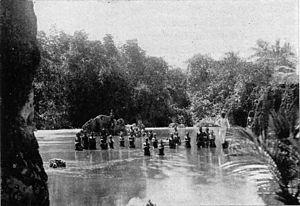
Scène de pêche dans le lagon Buada, Nauru
La lagune Buada, en anglais Buada Lagoon, est le plus grand et le seul véritable lac de Nauru, une petite république indépendante d'Océanie constituée d'une île très plate de 21,3 km² de superficie. Le lac est situé dans le district de Buada d'où il tire son nom. Ce n'est pas une lagune à proprement parler dans le sens où le lac n'est pas en communication avec la mer mais où ses eaux sont légèrement saumâtres.
Les Nauruans sont un groupe ethnique originaire de Nauru, une île formant une république indépendante située dans l'océan Pacifique, au nord-est de la Papouasie-Nouvelle-Guinée. De nos jours, les Nauruans ne vivent que sur cette île à l'exception d'une petite diaspora présente en majorité en Australie.